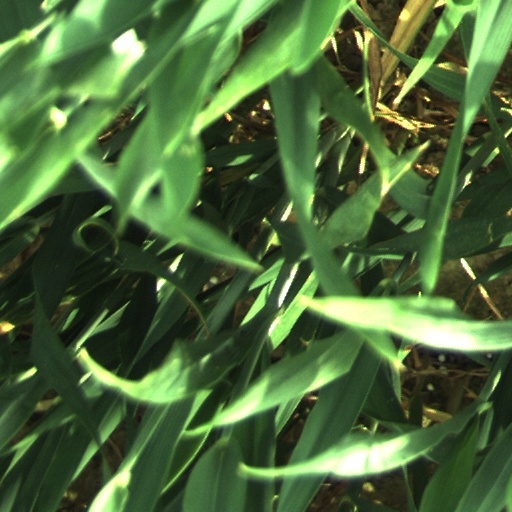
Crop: wheat